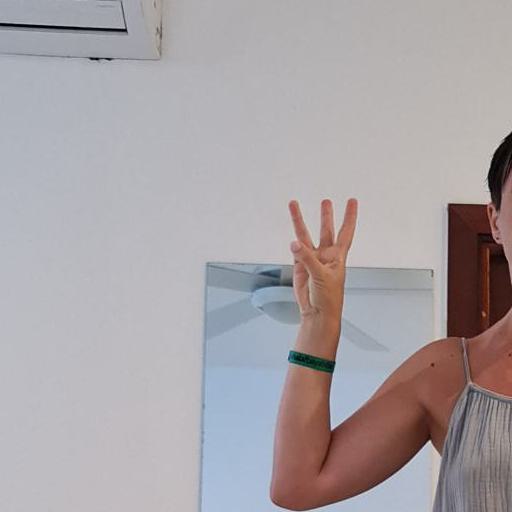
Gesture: three